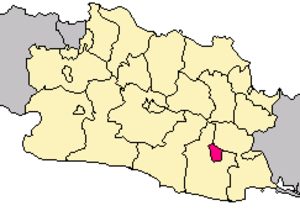
Tasikmalaya est une ville d'Indonésie dans la province de Java occidental. Elle a le statut de kota et est donc administrativement distincte du kabupaten de Tasikmalaya.